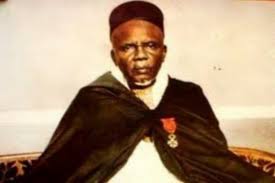
Kii Sëriñ Mbay Baabakar Si la, jëmm ju màgg ci yoonu tiijaan la. Mu ngi sol benn yére bu weex daldi teg ci kow benn yére bu ñuul, daldi sol mbaxana mu ñuul. Am na lu mu takk ci wet gi lu,lu, lu xonq . Mel na ni nguur gi moo ko daan joxe : medaay.